Minneapolis–Saint Paul

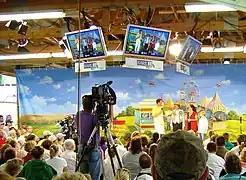
KARE television broadcast, Minnesota State Fair

The region is the 15th-largest television market, according to Nielsen Media Research. Three duopolies exist in the Twin Cities: Twin Cities PBS operates KTCA and KTCI (channels 2.1 and 2.4), Saint Paul-based Hubbard Broadcasting (founded by Stanley E. Hubbard) owns ABC affiliate KSTP-TV (channel 5) and independent station KSTC-TV (channel 5.2), and Fox Television Stations operates Fox owned-and-operated station KMSP-TV (channel 9) and MyNetworkTV O&O WFTC (channel 9.2). Diversified from radio, KSTP-TV was the first television station to operate in the region and the 17th to sign on in the U.S., initially reaching 3,000 sets when Hubbard signed on the station in April 1948.